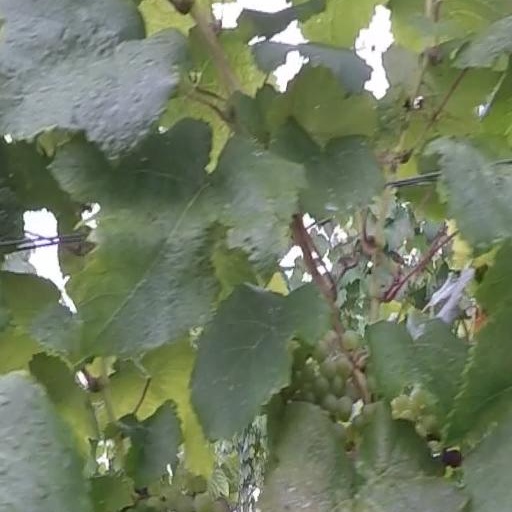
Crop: grape